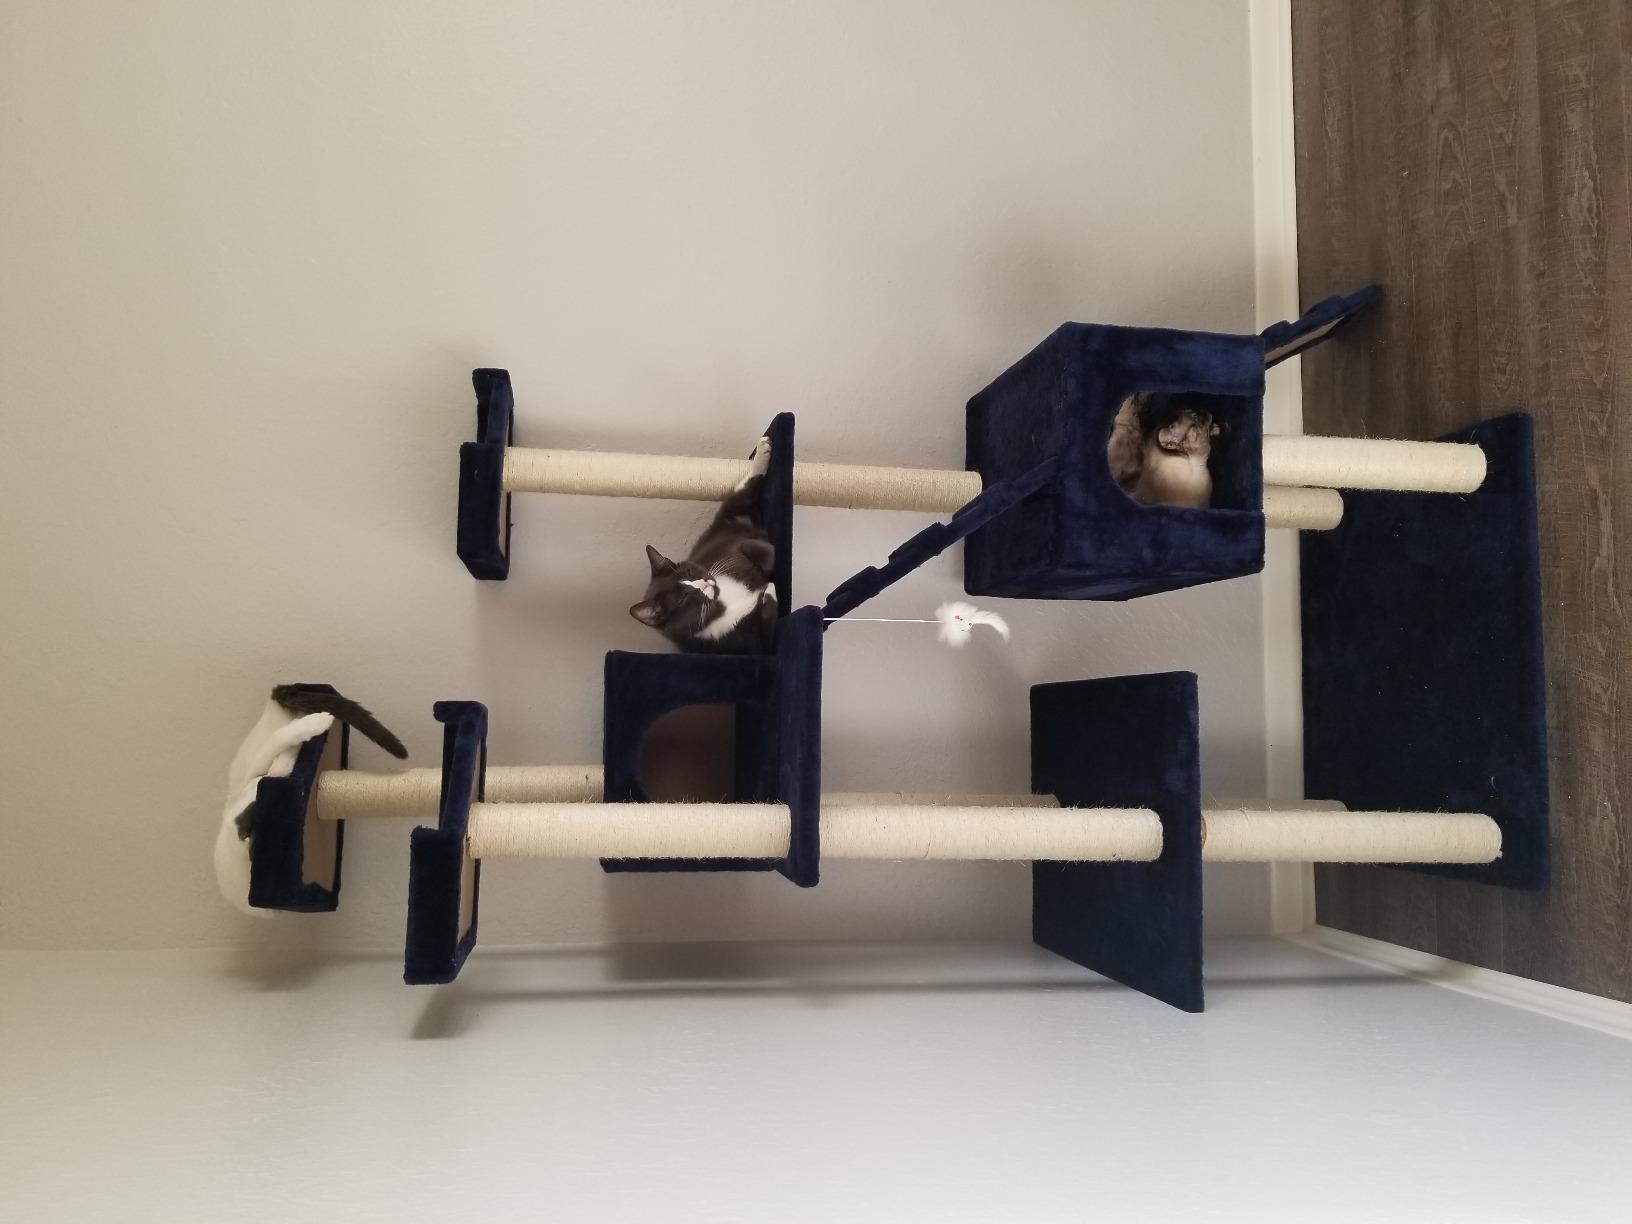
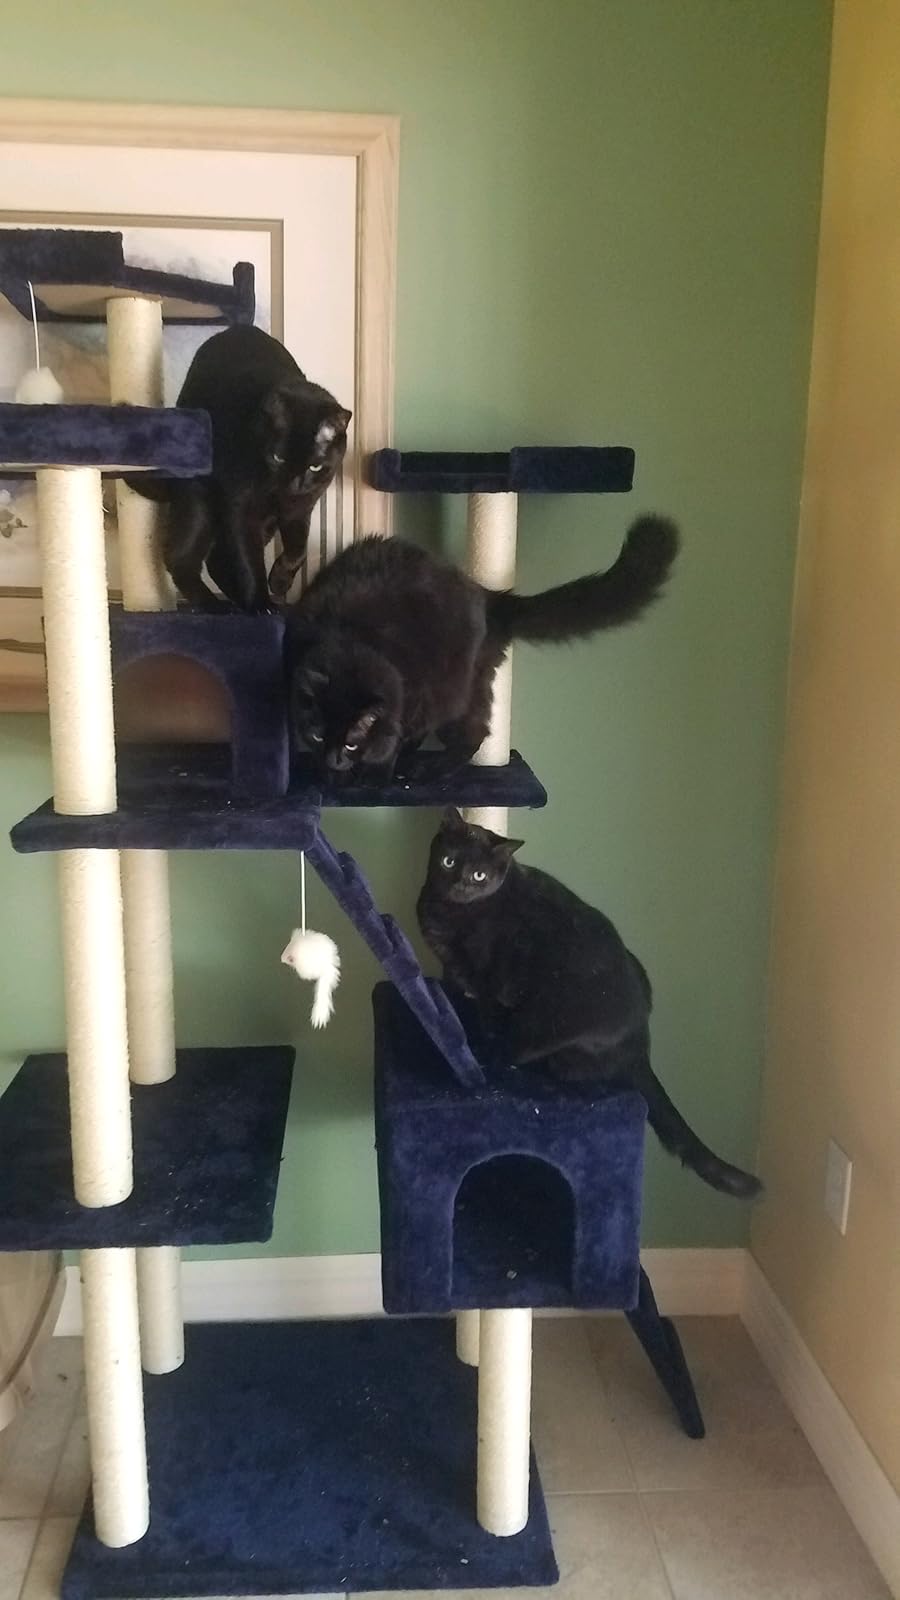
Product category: items_cat tree
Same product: yes